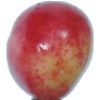
Label: cherry_rainier